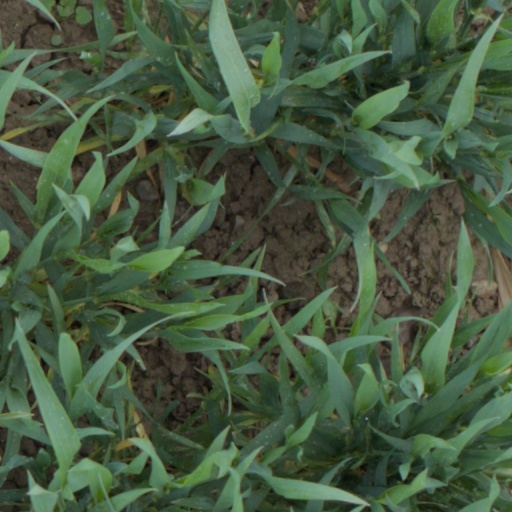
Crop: wheat